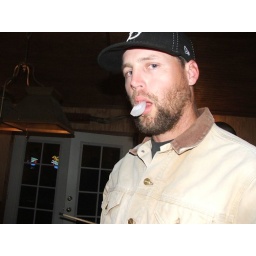
Dont try licking a steel sign pole in icy weather.